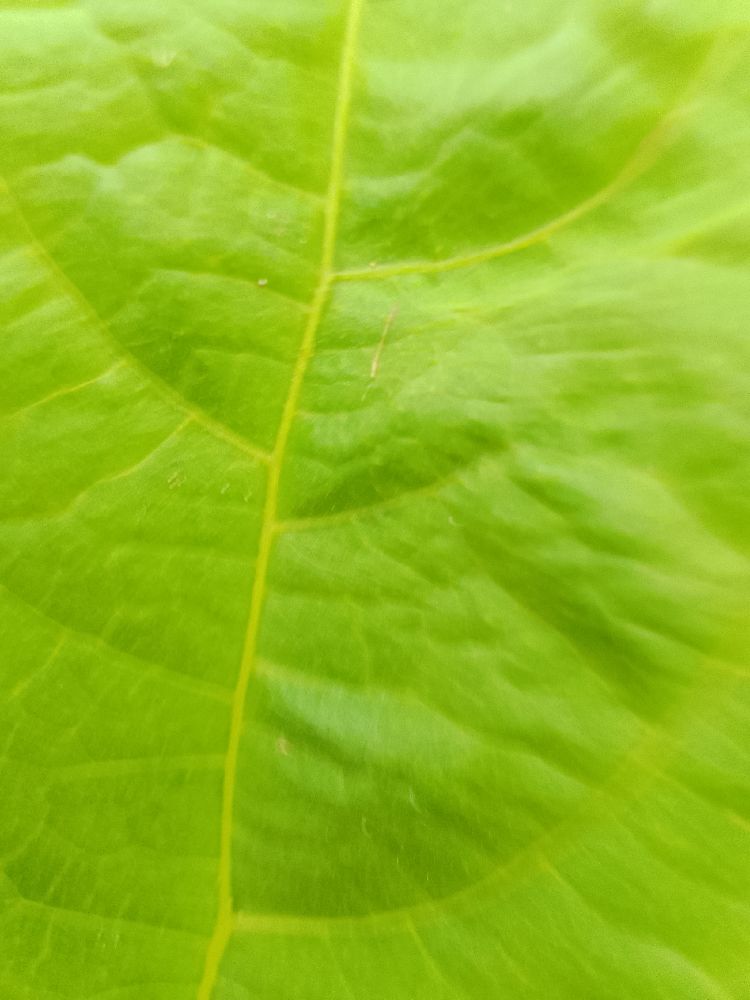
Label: healthy